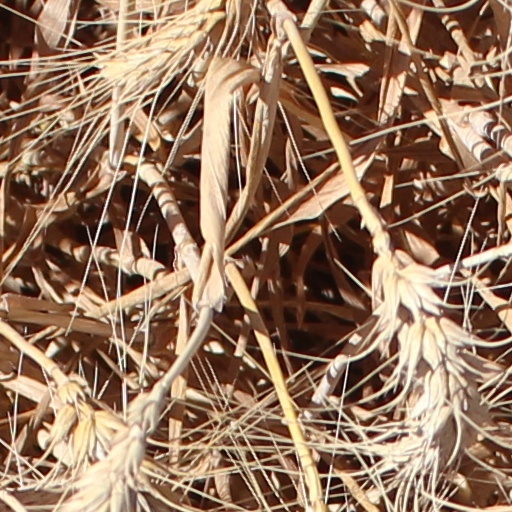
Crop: wheat